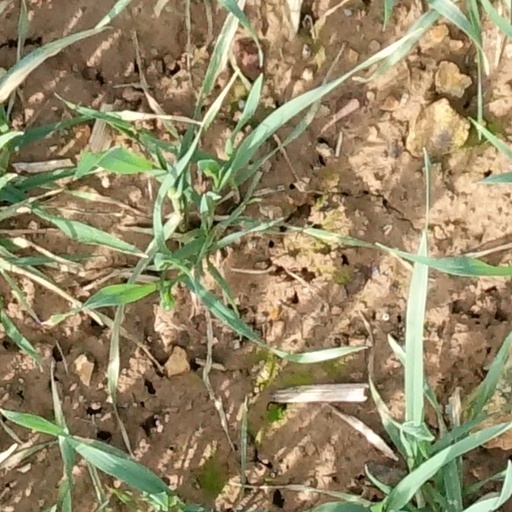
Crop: wheat